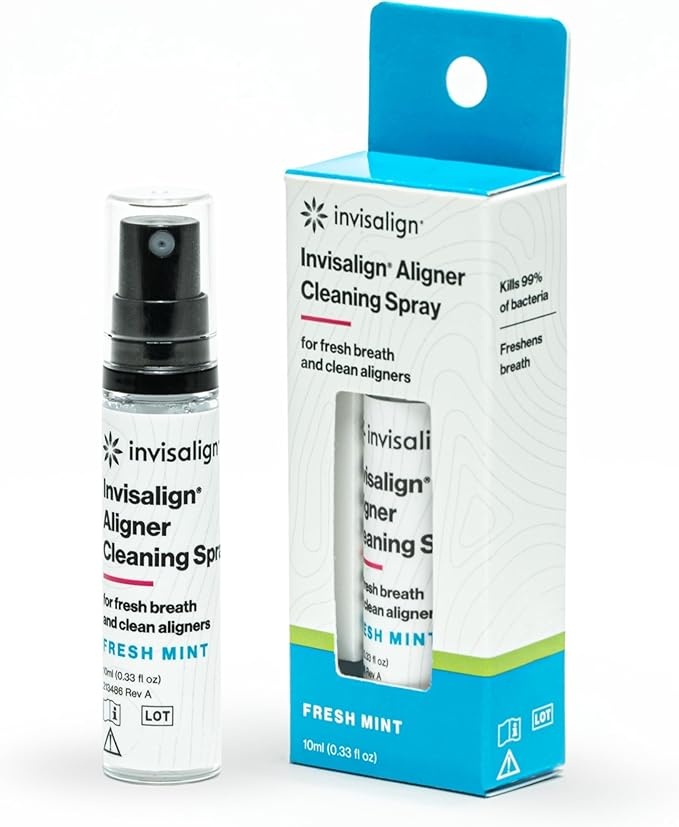
INVISALIGN Aligner Cleaning Spray for Aligner and Retainer Cleaning, 10 ml
About This Aligner and Retainer Cleaner: Keep your aligners or retainers odor-free, hygienic, and clean with our Invisalign aligner cleaning retainer spray; aligners are not included Easy to Use: This on-the-go cleaner spray can be used up to four times a day without soaking or rinsing; simply spray 1-2 pumps inside each aligner and wear them, spitting out any excess spray At-Home Aligner Cleaner: This aligner spray cleans your aligners thoroughly at home; place the aligners in the case, cover them with the spray, and let them sit for up to 5 minutes Effective Ingredients: This Invisalign cleaner includes water, hydrogen peroxide, glycerine, PVP, PEG, sucralose, sodium citrate, sodium benzoate, etidronic acid, and mentha arvensis (mint) oil Invisalign Practicality: We offer all the tools and accessories you need to achieve your best smile, helping Align Technology reinvent the way orthodontic and restorative treatment is presented Overview Brand : INVISALIGN Item Form : Spray Scent : Mint Specific Uses For Product : Cleans teeth Material Feature : Cruelty Free
Brand: INVISALIGN
Category: Health & Beauty > Personal Care > Oral Care > Orthodontic Appliance Cases